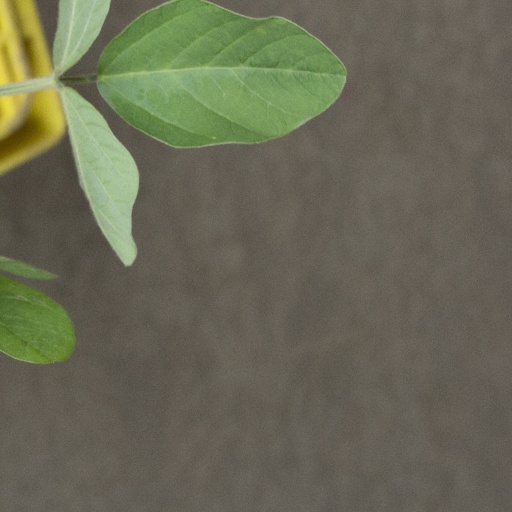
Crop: soybean